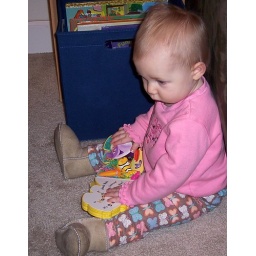
Alexi by her book box